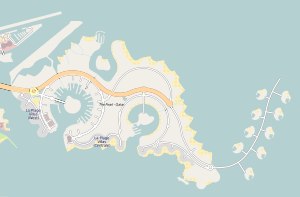
The Pearl-Qatar
Kort over The Pearl
The Pearl Qatar, også kaldt Riviera Arabia, er en menneskeskabt ø, som er bygget ud fra Dohas kyst. The Pearl er bygget tæt på det berømte West Bay Lagoon område. Det har kostet omkring 15 milliarder kr. at bygge øen. Den 4 millioner m² store ø er designet til at ligne en snor, hvorpå der er bygget bugte, der skal forestille perler og diamanter. Øens areal gør, at Qatars kystlinje bliver lidt over 40 km længere.